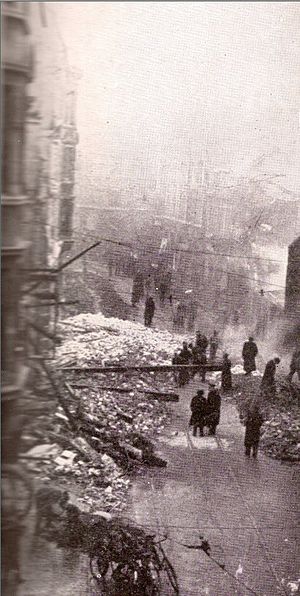
Bombeangrebet mod Guldsmedgade
Guldsmedgade, Aarhus. Efter bombeattentatet d. 22 Februar 1945
Bombeangrebet mod Guldsmedgade var en af de voldsomste begivenheder i Aarhus under Anden verdenskrig. Bomberne ramte natten til den 22. februar 1945, hvor voldsomme eksplosioner skabte enorme ødelæggelse i det indre Aarhus.